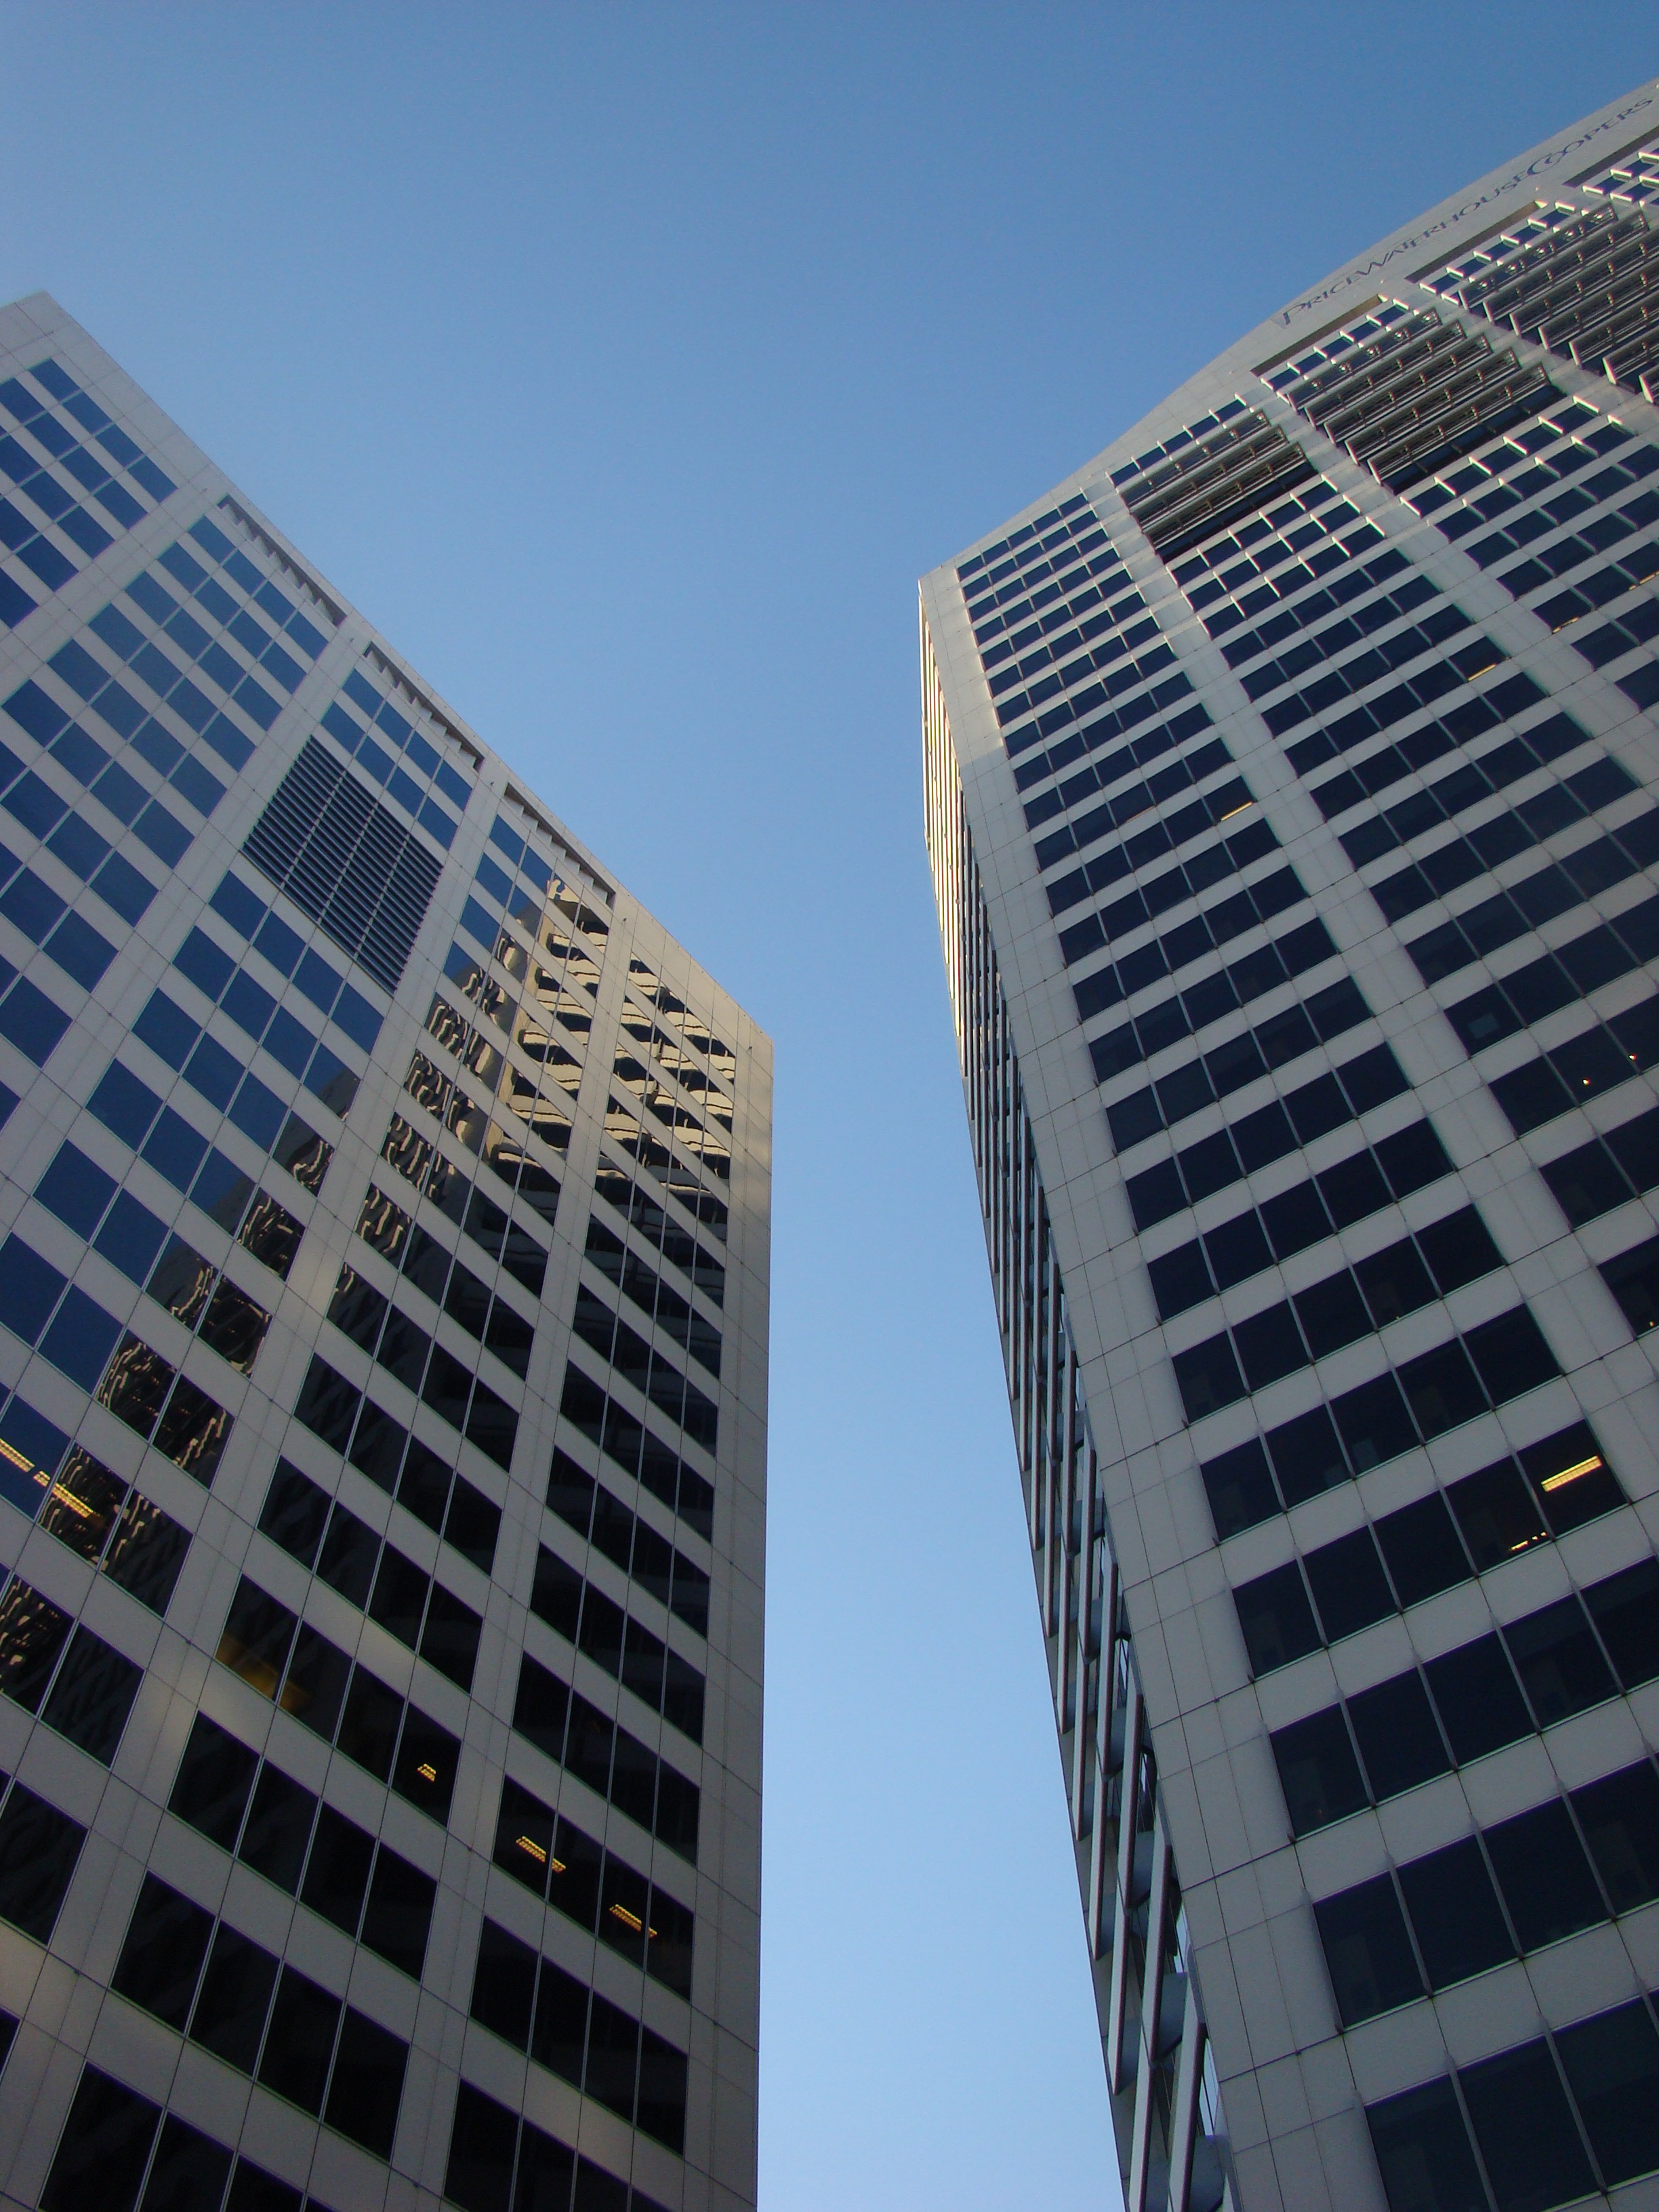
architecture, building, city, home, skyscraper, cityscape, downtown, architect, construction, tower, landmark, facade, tower block, buildings, tall, build, commercial building, headquarters, metropolis, condominium, urban area, metropolitan area